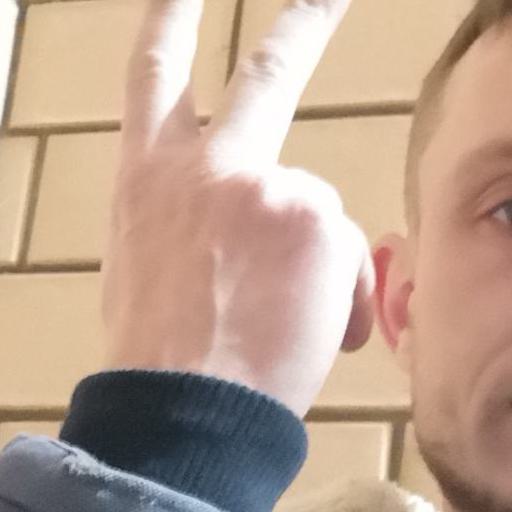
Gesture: peace_inverted